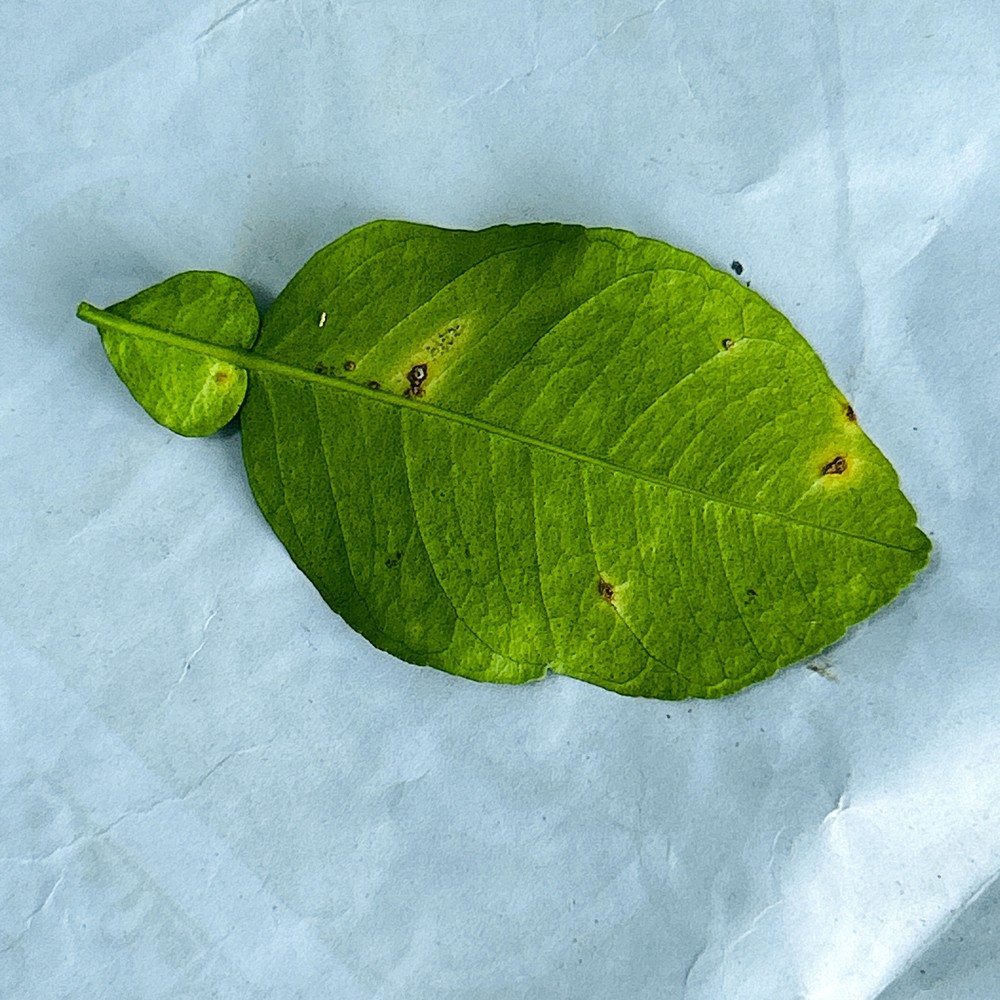
Label: Anthracnose